Hussain Ahmad Madani

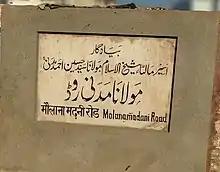
Maulana Madani road in Deoband is named after Madani

After graduating from the Darul Uloom Deoband, he migrated to Medina with his family. He began teaching Arabic grammar, usul al-fiqh, usul al-hadith, and Quranic exegesis. He spent 18 years teaching these various Islamic sciences in Medina. He was then appointed as head teacher and "Shaikhul Hadith" of Darul Uloom Deoband. He served in this position for approximately 28 years.